List of accolades received by Tár

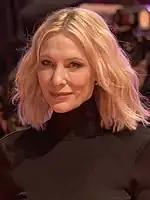
Todd Field (left) received widespread critical acclaim for his screenplay and direction, as did Cate Blanchett (right) for her performance as Lydia Tár.

"Tár" is a 2022 psychological drama film written and directed by Todd Field, and starring Cate Blanchett. The film charts the downfall of fictional composer/conductor Lydia Tár. The supporting cast includes Nina Hoss, Noémie Merlant, Sophie Kauer, Julian Glover, Allan Corduner, and Mark Strong. "Tár" premiered at the 79th Venice International Film Festival on September 1, 2022, where Blanchett won the Volpi Cup for Best Actress. The film had a limited theatrical release in the United States on October 7, 2022, before a wide release on October 28 by Focus Features.